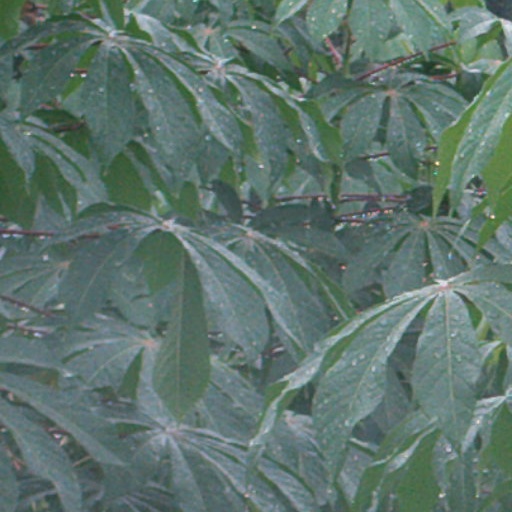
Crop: cassava